Stefan Szkafarowsky

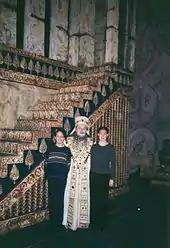
Stefan Szkafarowsky in Santiago, Chile

In 2006/2007 he sang the role of Commendatore with Opera Pacific in "Don Giovanni", followed by his debut with the Florida Grand Opera in "Samson et Dalila" as the Old Hebrew. Szkafarowsky made his debut with the Lake George Opera in their rendition of "La bohème" singing the roles of Benoit/Alcindoro, and sang Friar Lawrence in "Roméo et Juliette" at Toledo Opera. In 2007/2008, he played Sarastro in "Die Zauberflöte" for Indianapolis Opera; the King in "Aida" with Nevada Opera; the lackey Havrilo in "War and Peace" at the Metropolitan Opera; and at Florida Opera he performed the Sacristan in "Tosca", and Benoit/Alcindoro in "La bohème".